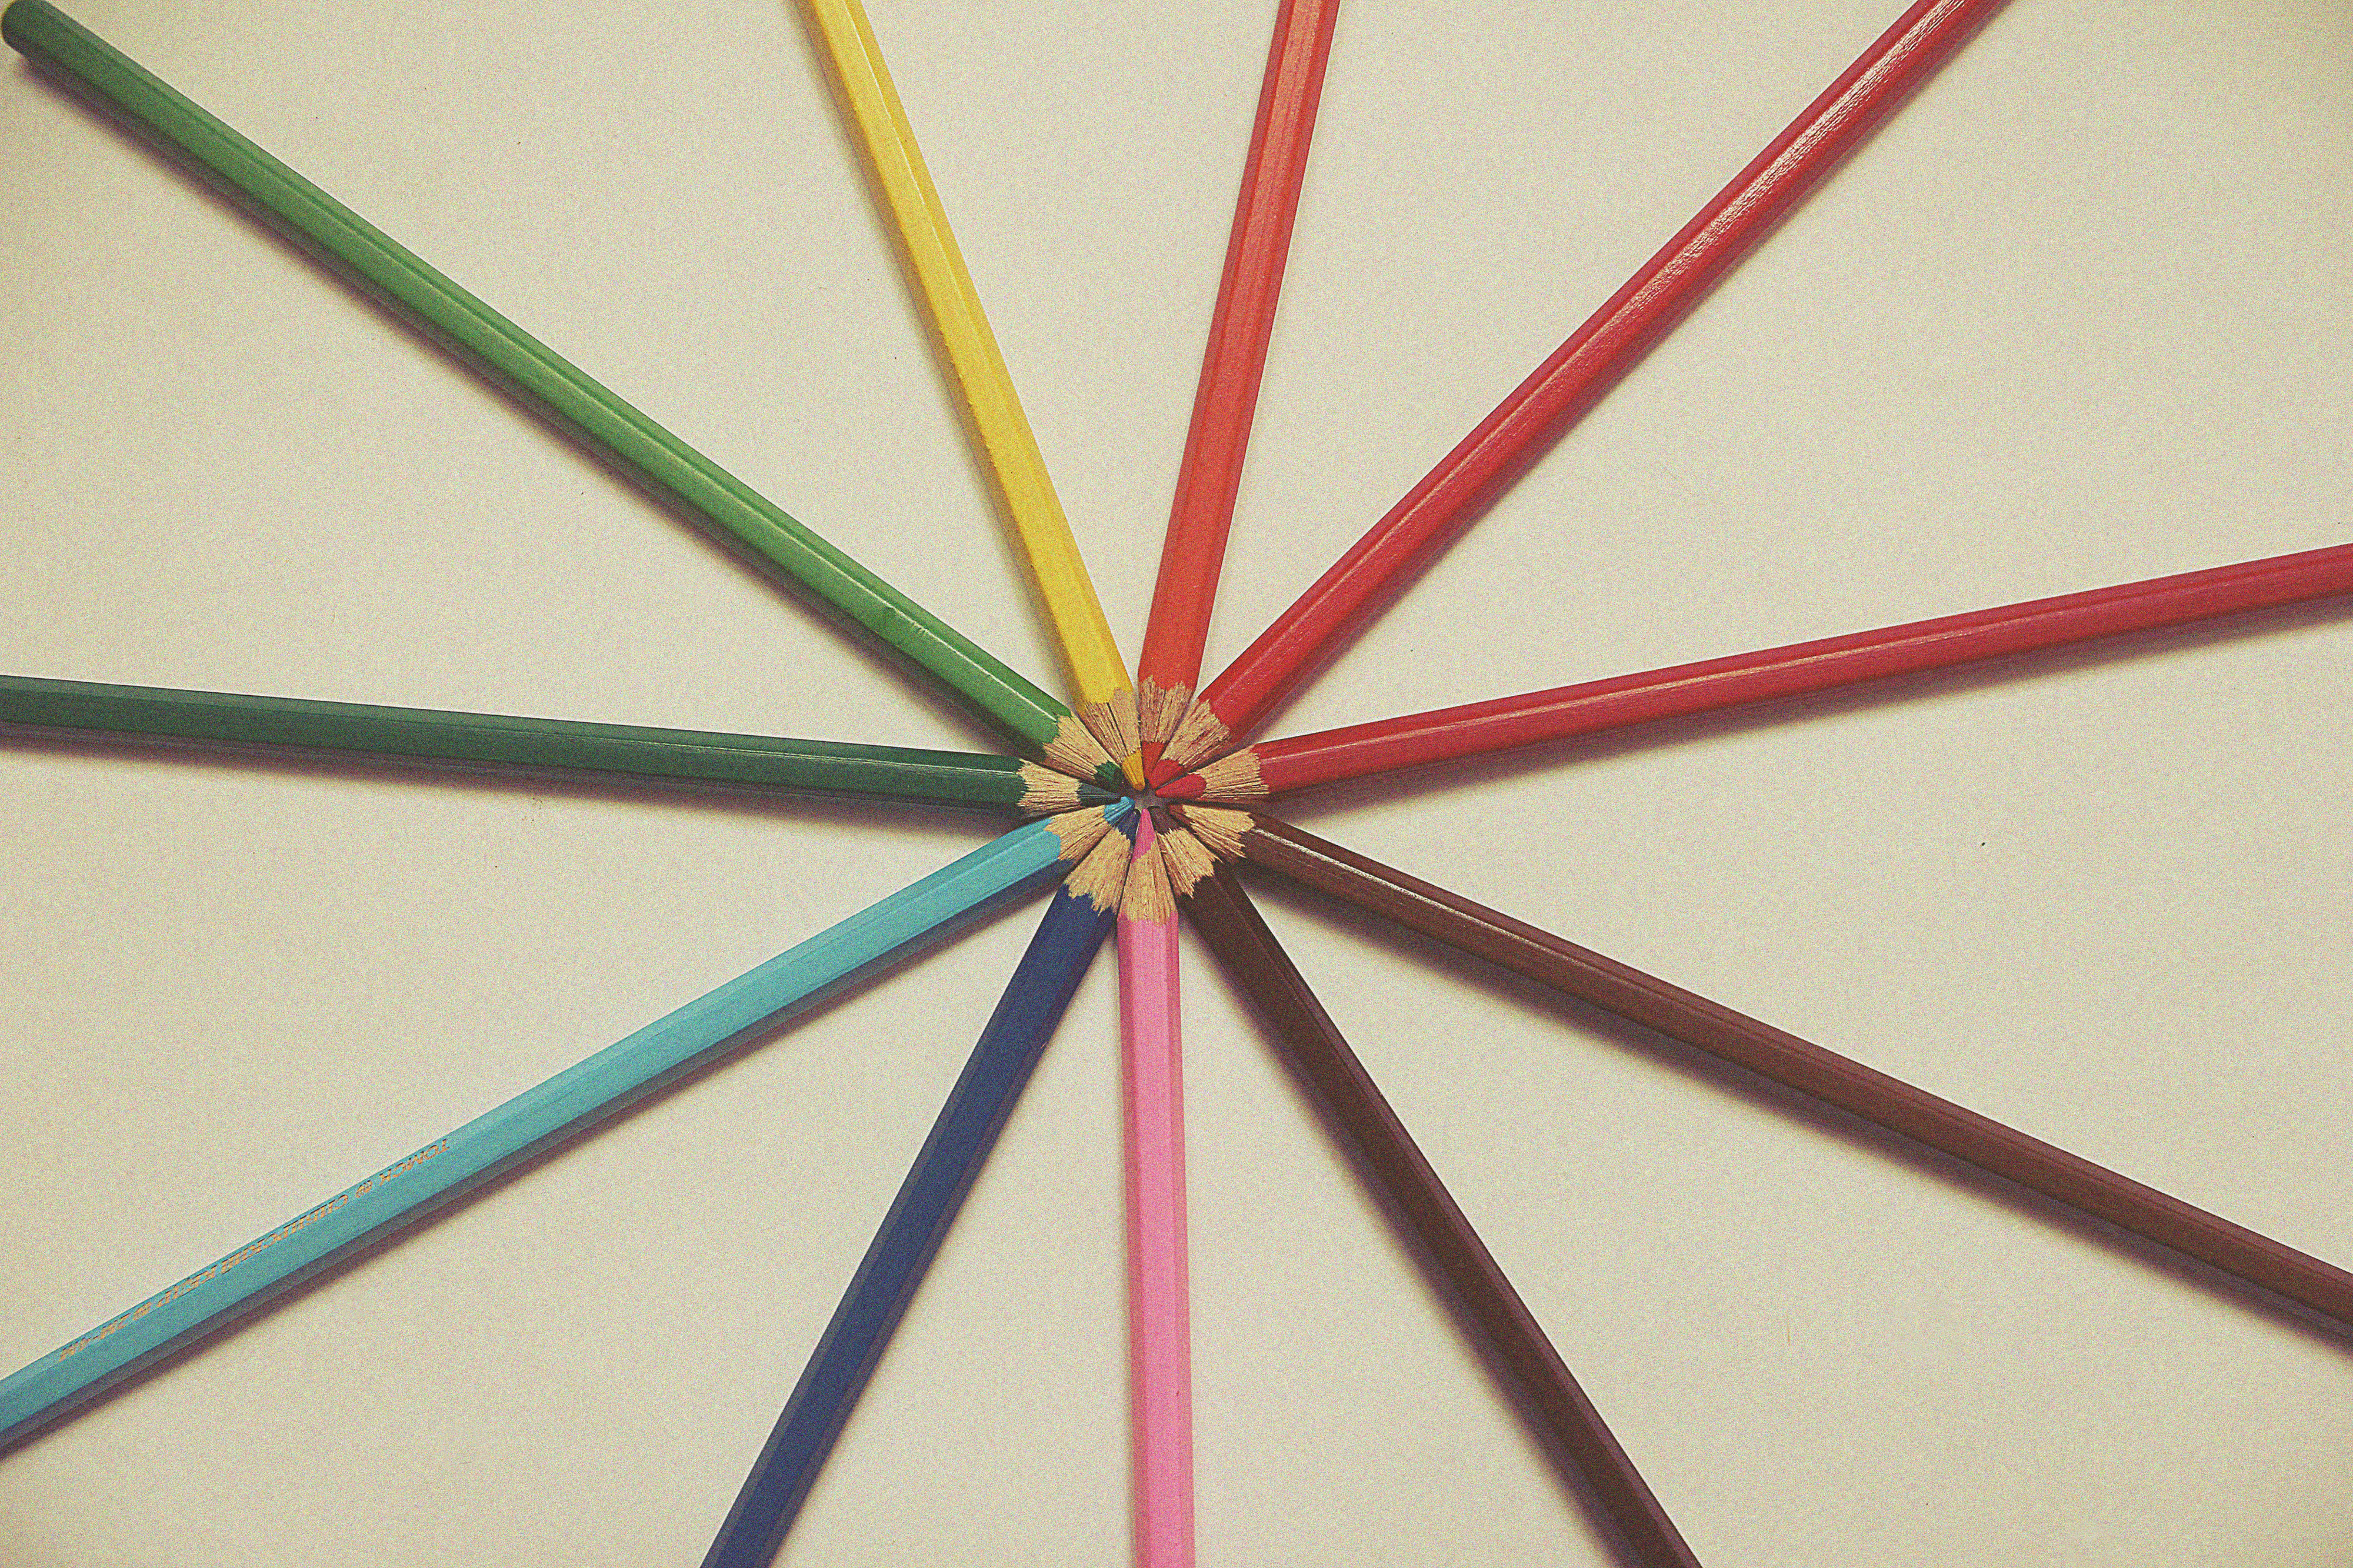
art, line, Material property, triangle